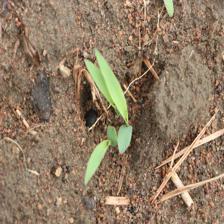
Label: Sorghum